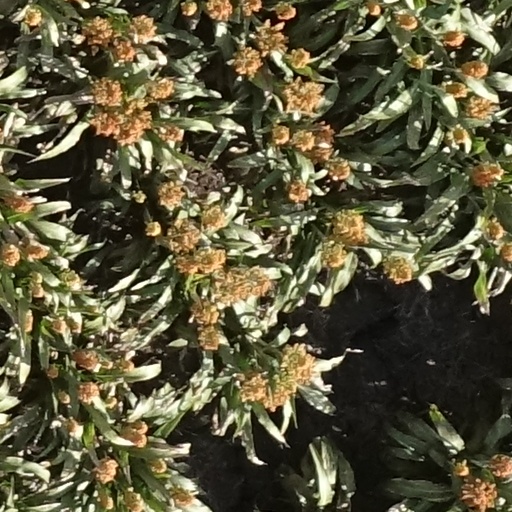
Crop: sorghum